Volhynian Upland

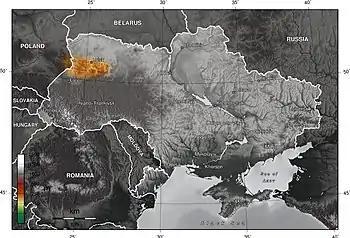
Volhynian Upland

The Volhynian Upland is an upland in western Ukraine, with its small northwestern part stretching into eastern Poland.